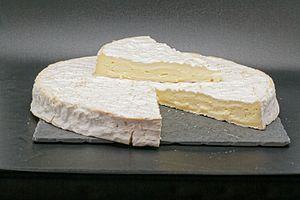
Le brie de Meaux est une appellation d'origine désignant un fromage au lait cru de la région de la Brie
La gastronomie du Loiret présente les principales composantes de la gastronomie traditionnelle du département du Loiret de la région Centre-Val de Loire.